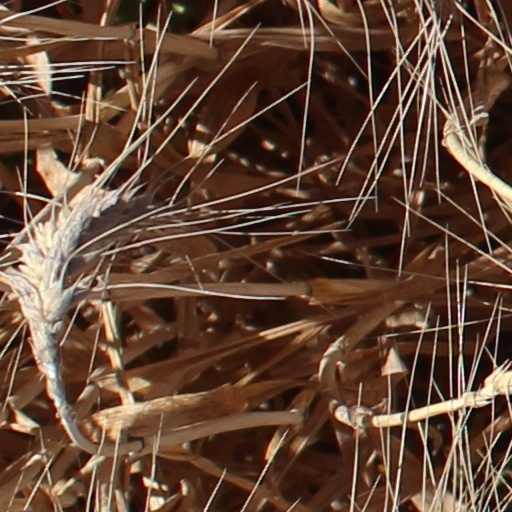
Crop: wheat